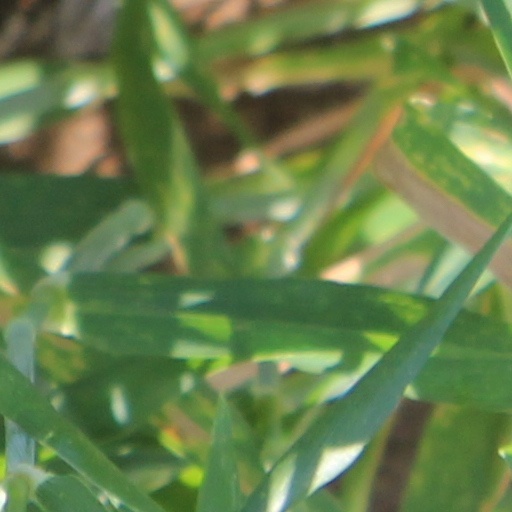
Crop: wheat